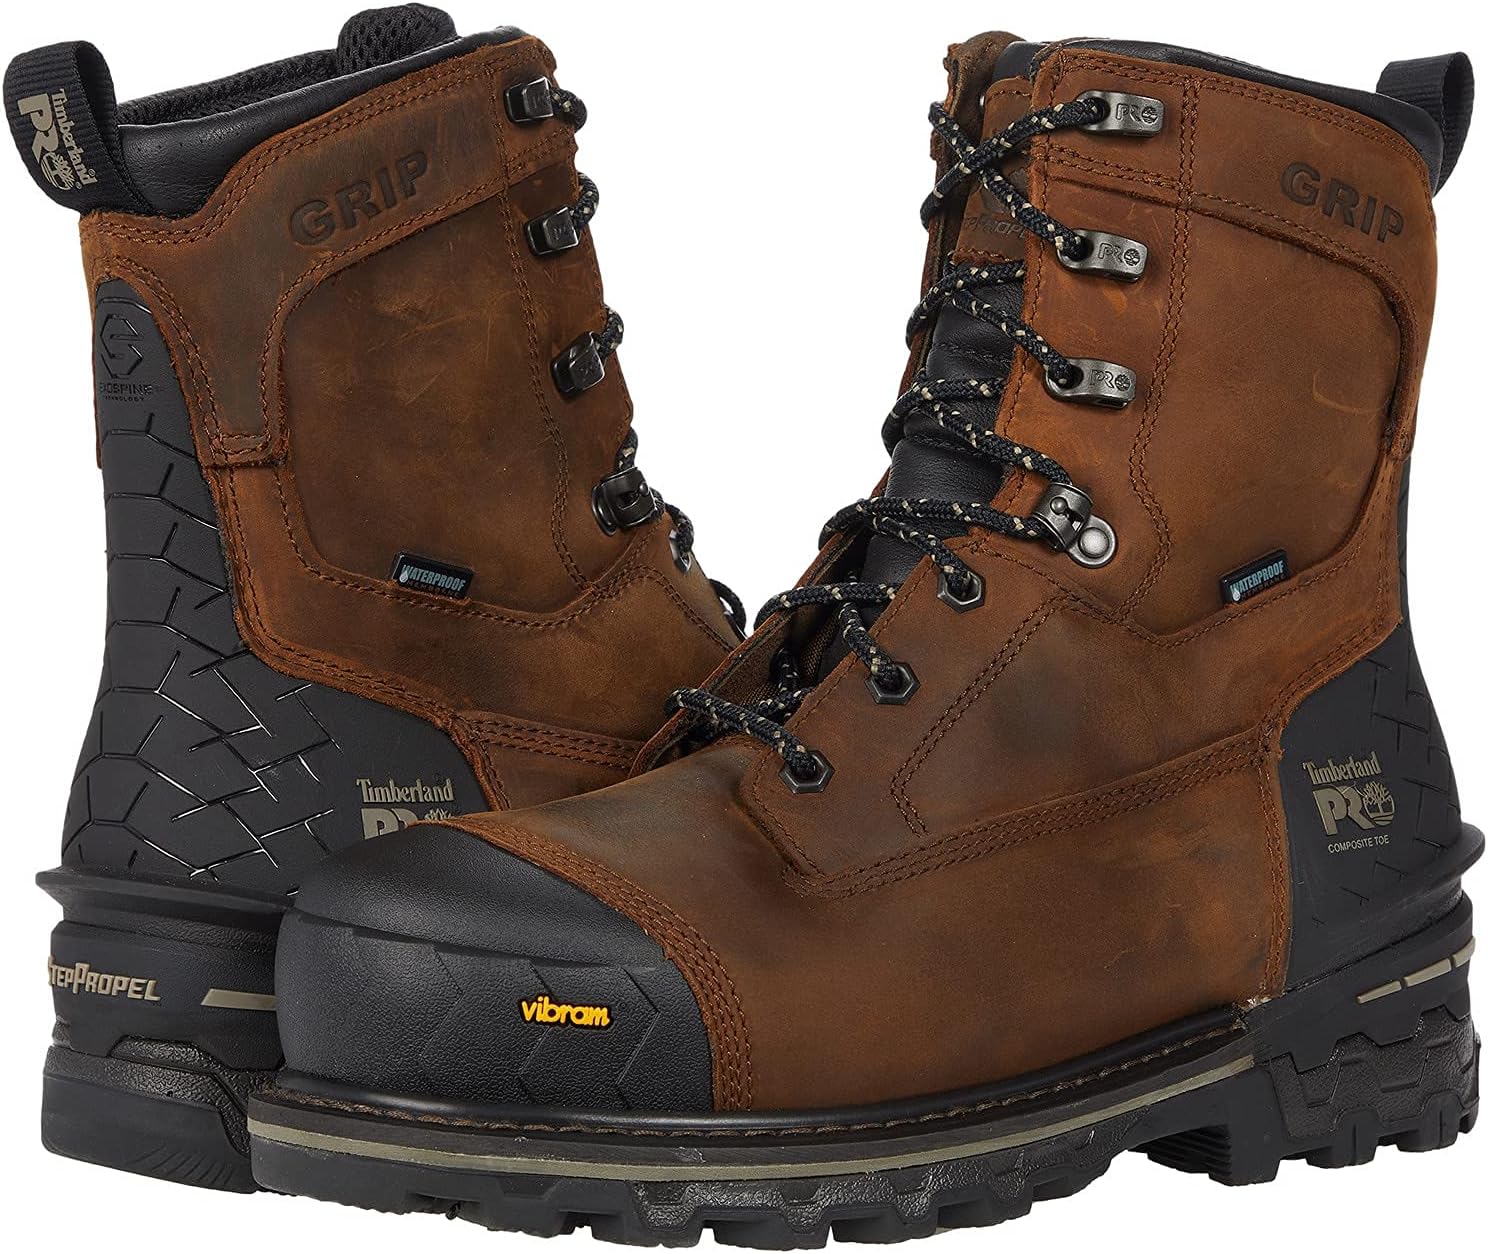
Timberland Men's Boondock Hd 8" Composite Safety Toe Waterproof NT WP
Category: Sports & Outdoors
Designed for hard work and wear, these composite safety-toe boots are waterproof, protective, and exceedingly durable.
Features: Premium waterproof leather with a waterproof membrane | Asymmetrical composite safety toe powered by Carbon Shield technology | ExoSpine technology to provide lasting structure, durability, and improved heel fit